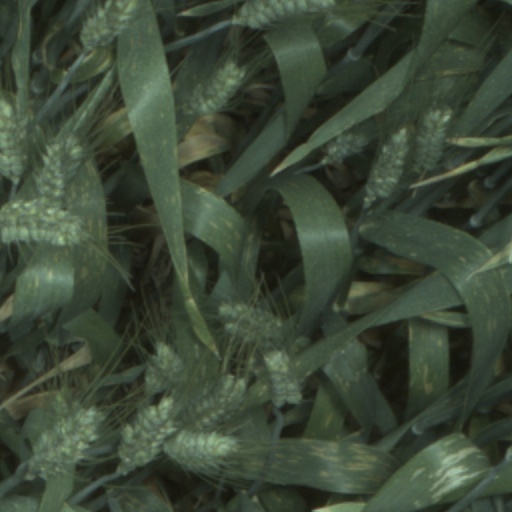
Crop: wheat